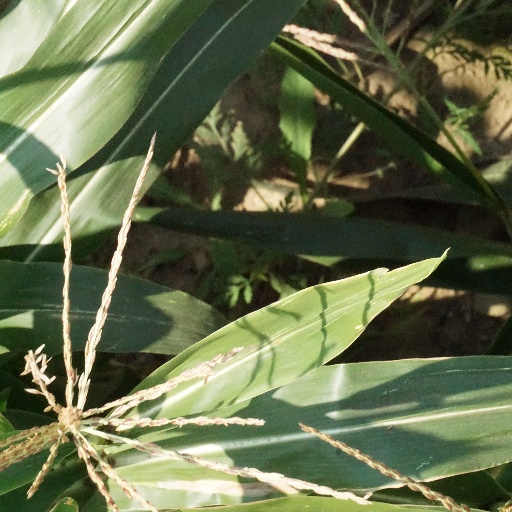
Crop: maize; corn